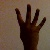
The image shows a hand gesture representing the number 4 in Indian Sign Language.